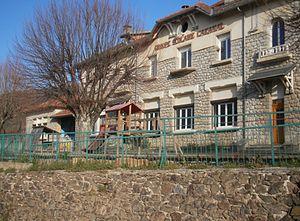
École élémentaire Lakanal à Serres-sur-Arget (Ariège, France).
Serres-sur-Arget est une commune française située dans le département de l'Ariège, en région Occitanie.